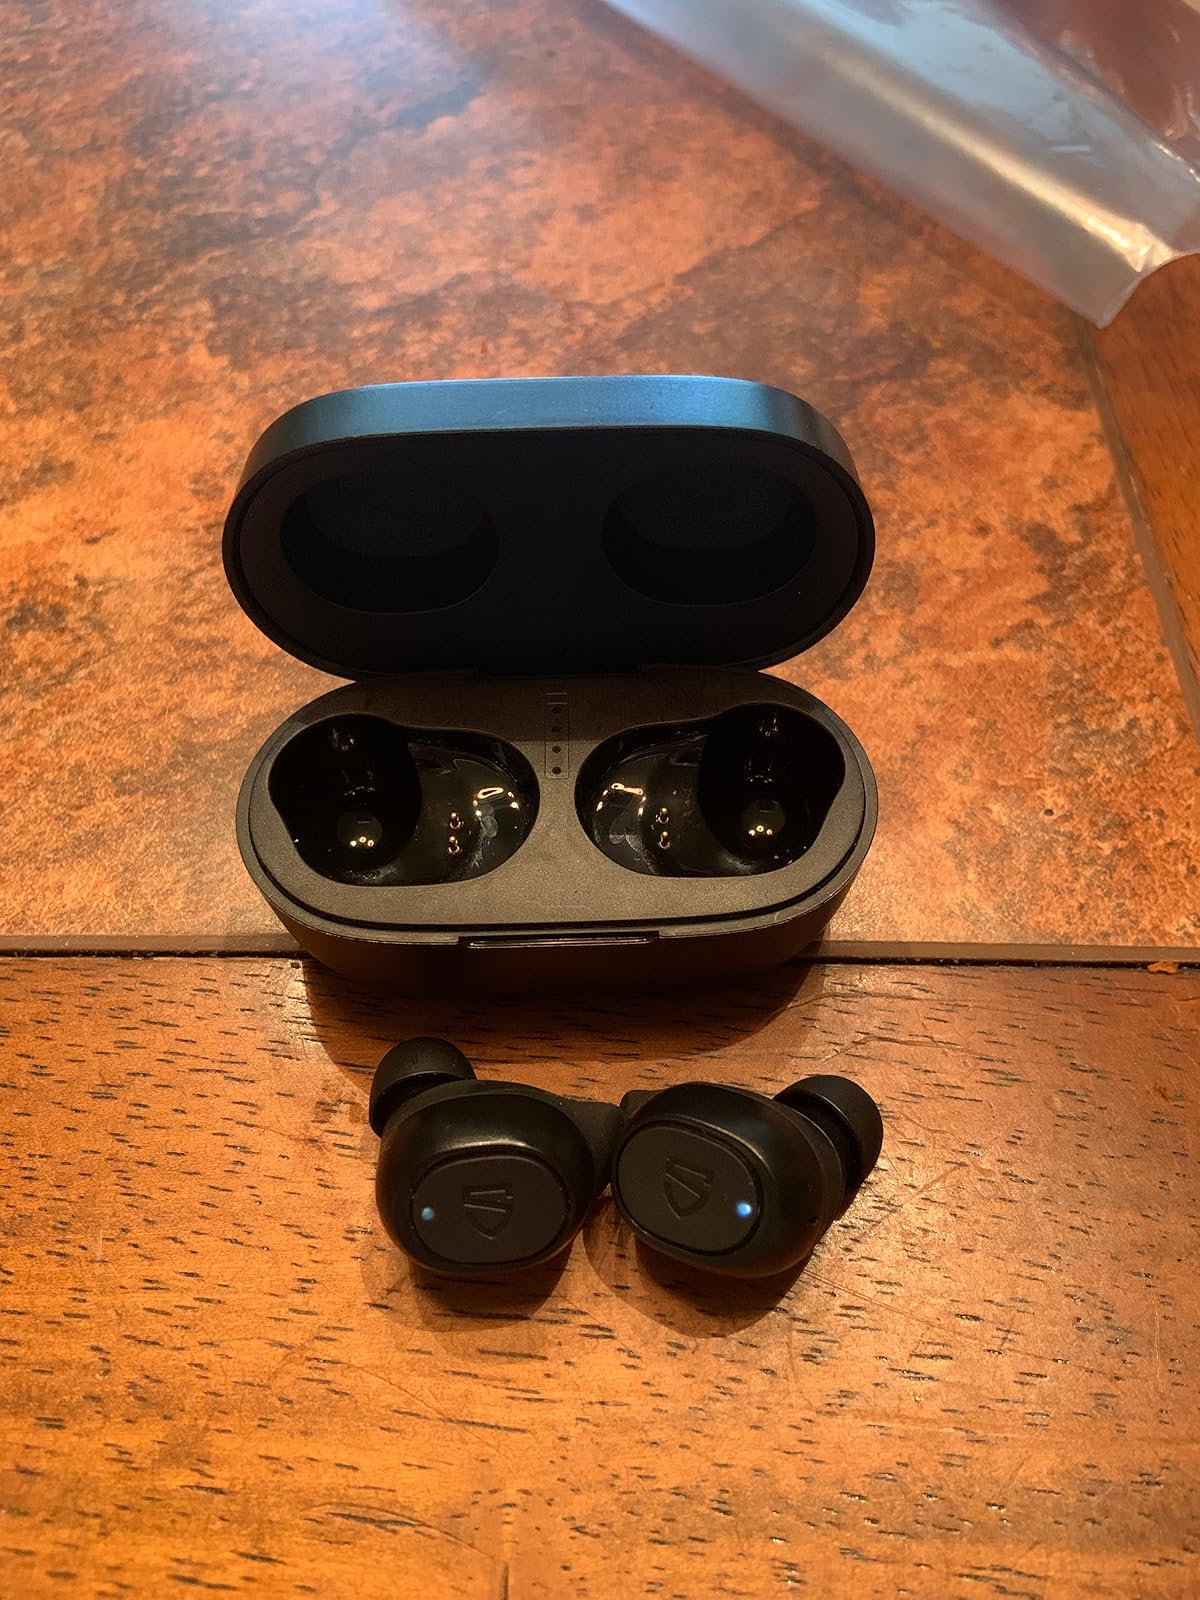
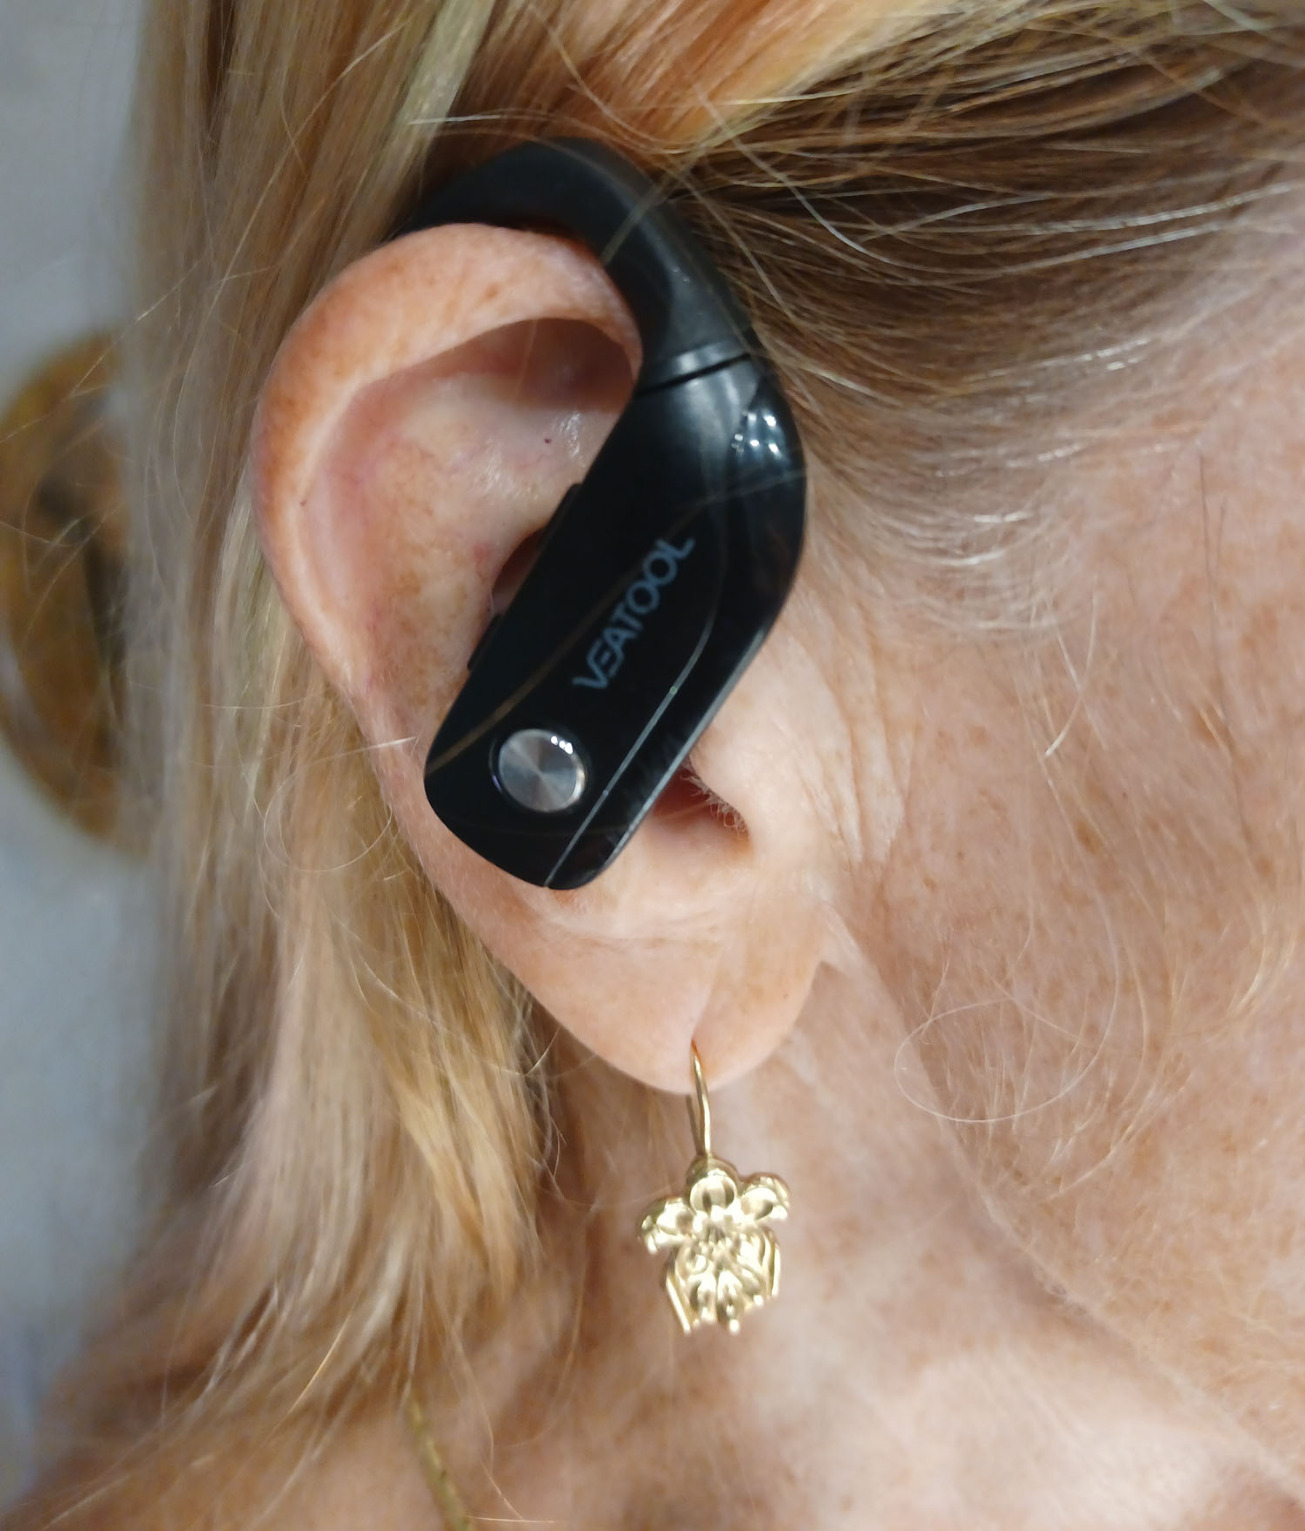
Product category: earbuds
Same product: no